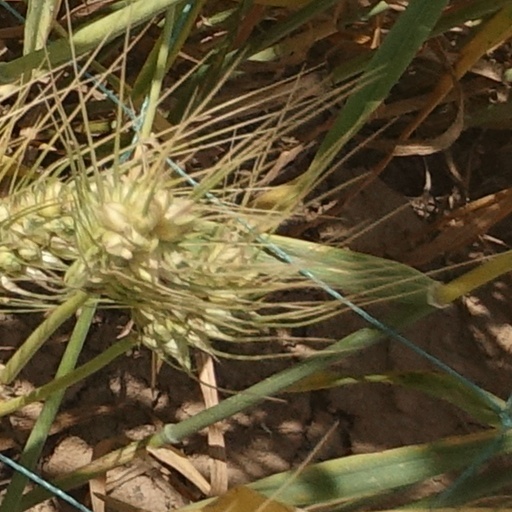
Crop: wheat